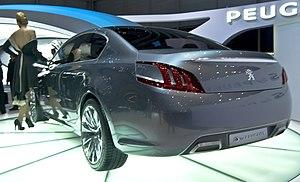
La Peugeot 508 est une automobile haut-de-gamme développée par le constructeur français Peugeot. Esquissée par le concept car « 5 by Peugeot Hybrid4 » présenté lors du Salon de Genève 2010, elle est officiellement dévoilée la même année lors du Mondial de l'automobile de Paris et a été commercialisée début 2011.